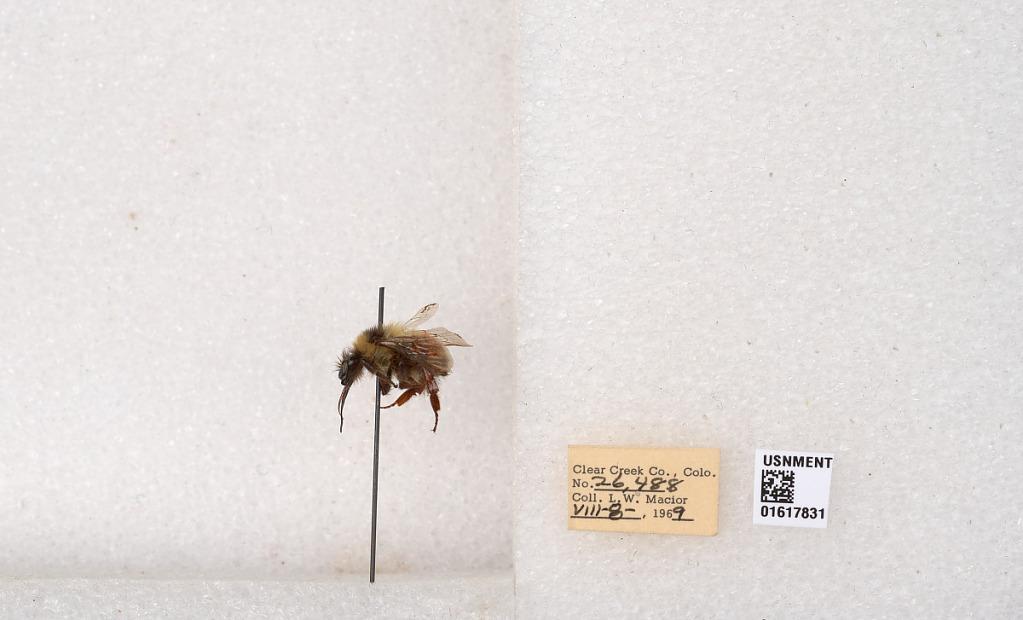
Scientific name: Bombus (Pyrobombus) sylvicola Kirby
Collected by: L. Macior
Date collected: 1969-8-8
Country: United States
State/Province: Colorado
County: Clear Creek
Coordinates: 39.7006, -105.694